Nobling

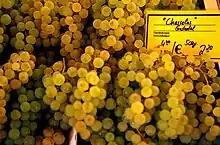
Chasselas, one of the parent varieties of Nobling.

Nobling is a crossing of the Silvaner and Chasselas grape that was bred to ripen in the cooler climate of German wine regions but still retain moderate acidity levels.